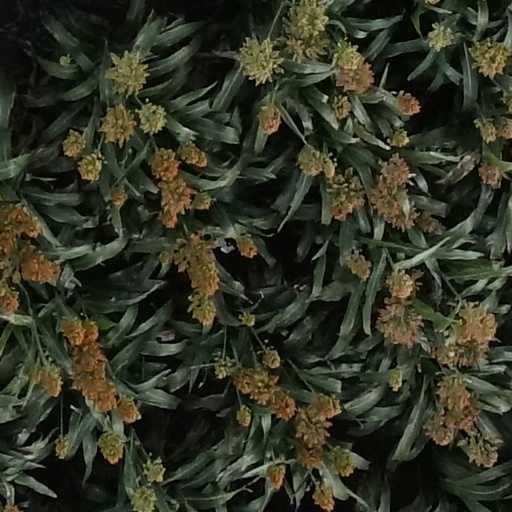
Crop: sorghum